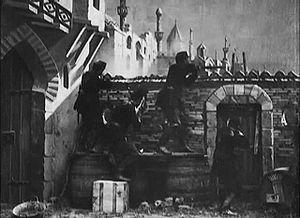
La Prise de Tournavos est un film de Georges Méliès sorti en 1897 au début du cinéma muet. C'est un court-métrage d'environ une minute.